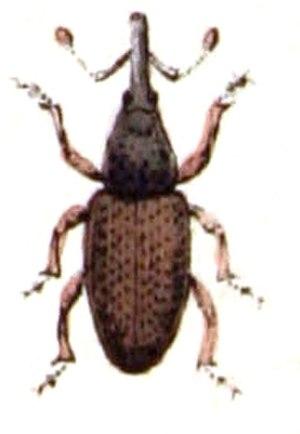
Dryophthorus est un genre de coléoptères de la famille des Dryophthoridae défini par l'entomologiste allemand Ernst Friedrich Germar.